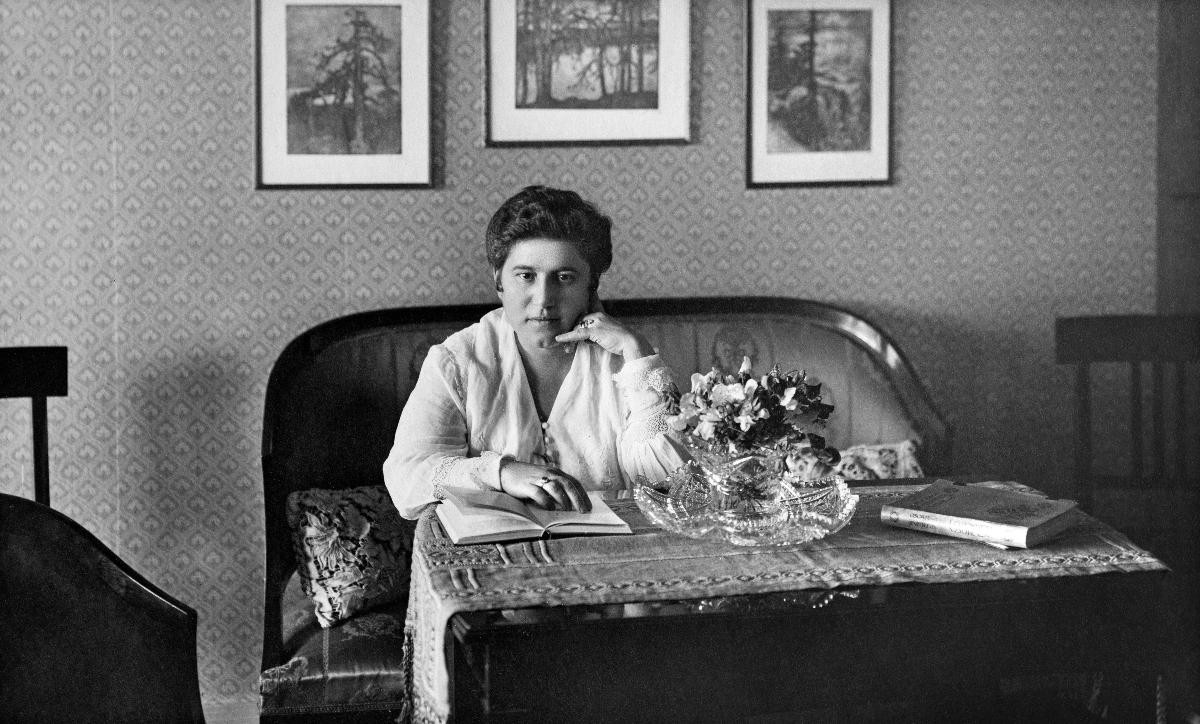
Ida Ekman
Ida Ekman
sisällön kuvaus: Oopperalaulaja Ida Ekman 1917. content description: Finnish opera singer Ida Ekman 1917.
Kuvaaja: Eric Sundström, kuvaaja
Vuosi: 1917
Paikka: Suomi
Aiheet: Ekman, Ida; henkilöt; laulajat; oopperalaulajat; naislaulajat; persons; singers; music; Finnish opera singers; female singers; personer (individer); sångare; sångerskor